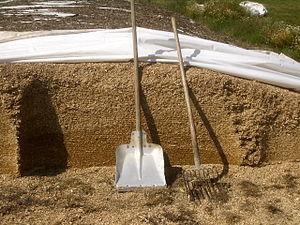
L'ensilage est une méthode de conservation des fourrages par acidification passant par la fermentation lactique anaérobie d'un fourrage humide. En fonction des différentes techniques utilisées, et de la nature des fourrages, on obtient un produit fini acide dont le pourcentage d'humidité varie de 30 % à 85 %. Plus le taux de matière sèche est élevé, plus les conditions d'anaérobiose sont difficiles à atteindre. A contrario, un taux d'humidité élevé entraîne des pertes au désilage et par fuite de jus, sources potentielles d'odeurs.